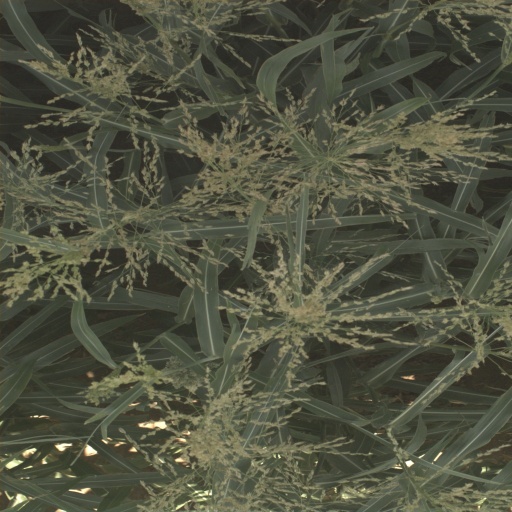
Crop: sorghum